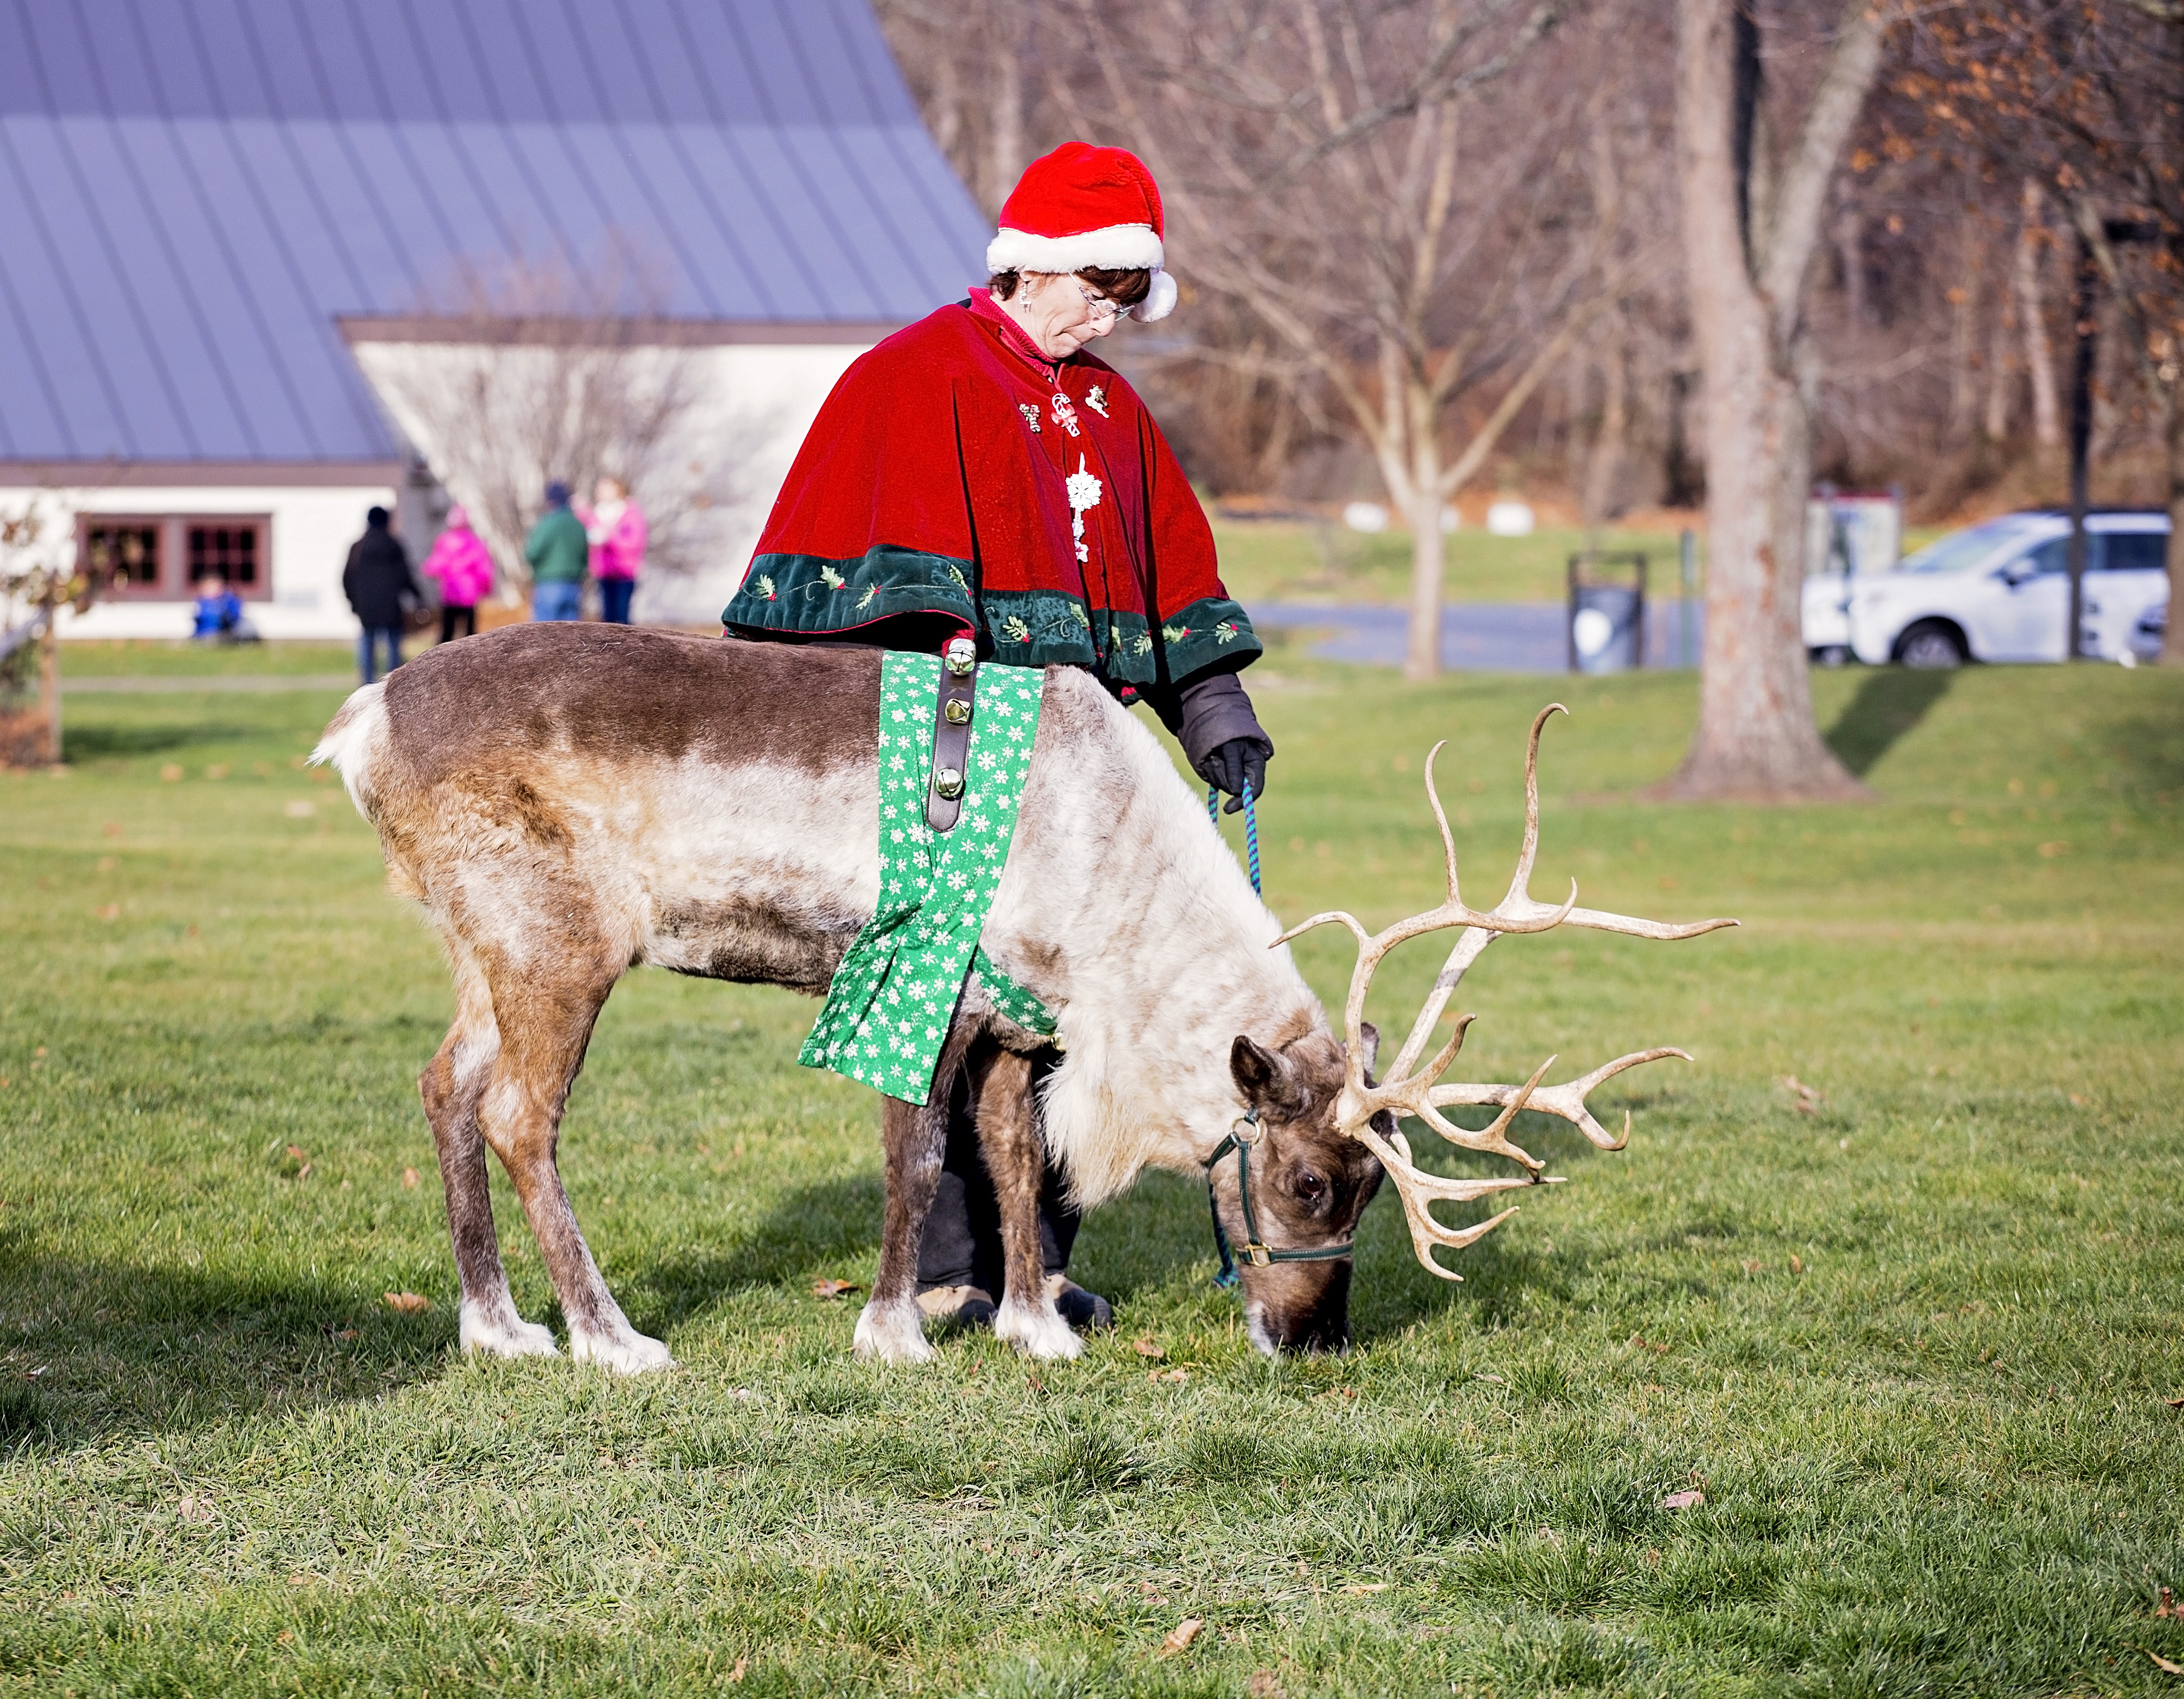
grass, farm, animal, decoration, red, holiday, mammal, agriculture, christmas, reindeer, funny, antlers, costume, santa claus, rural area, pack animal, cattle like mammal